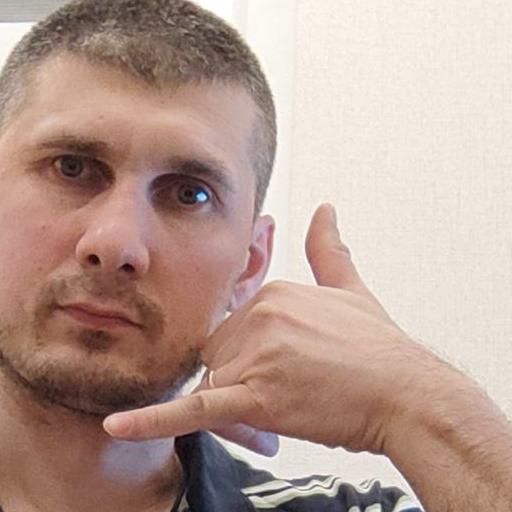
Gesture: call